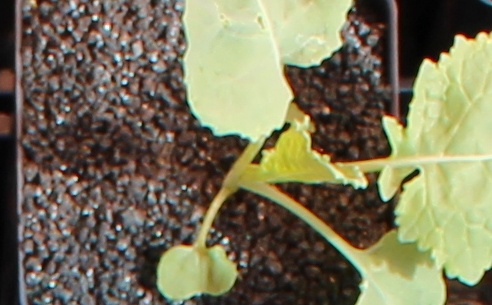
Label: Canola